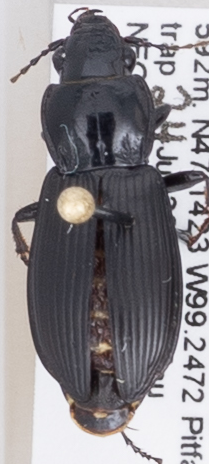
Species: Pterostichus melanarius melanarius
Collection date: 2015-06-24
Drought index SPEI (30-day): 0.71
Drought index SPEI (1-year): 0.71
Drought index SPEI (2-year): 0.54